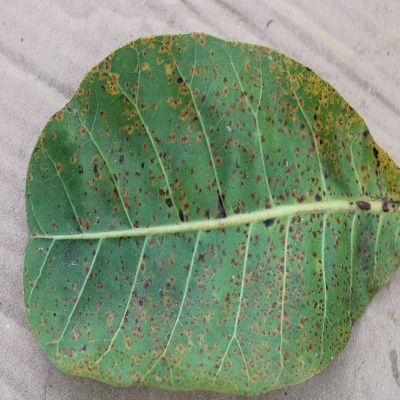
Crop: Cashew
Condition: red rust